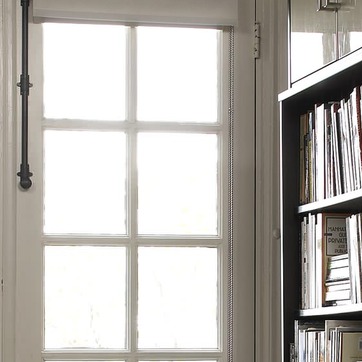
Material: glass